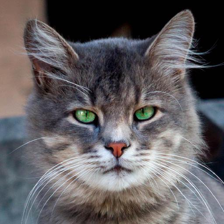
Label: animals